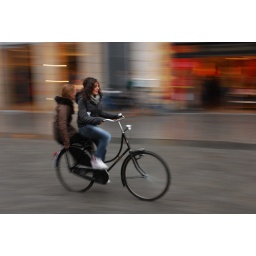
Two girls on a bike in Den Bosch, Ned.